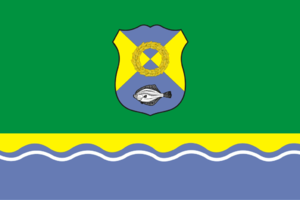
Zelenogradsk est une ville de l'oblast de Kaliningrad, en Russie. Sa population s'élevait à 13 155 habitants en 2013.